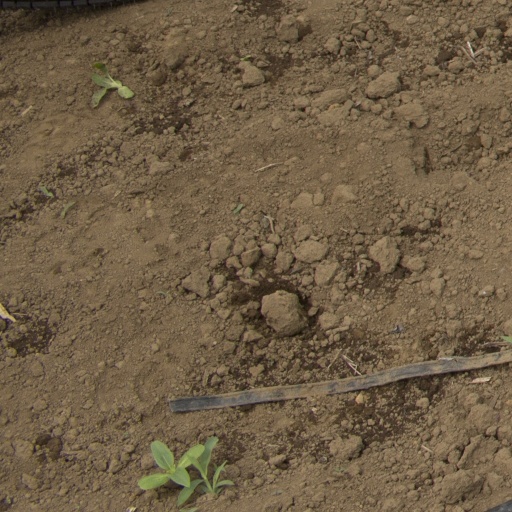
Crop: Jerusalem artichoke